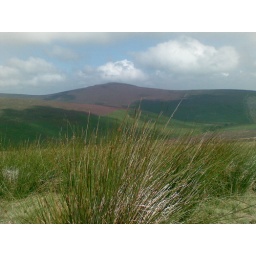
Blue heather, green fern, blue skies - Djouce in mid august.